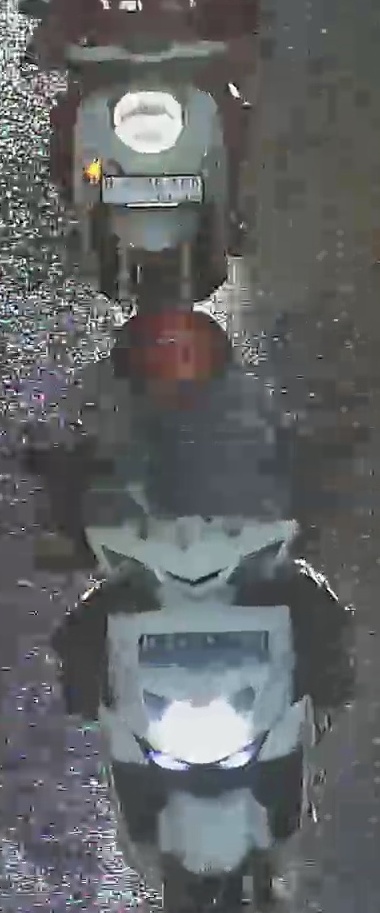
person-with-helmet: 1
person-without-helmet: 0